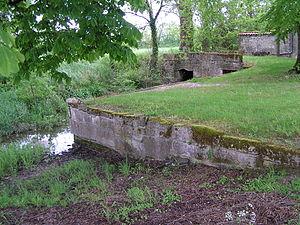
le Chemin Boisné voie romaine Saintes Périgueux au passage du Biau de l'Anglade sur Gimeux
Cet article recense une sélection de voies romaines ou anciennes, hypothétiques ou avérées, entre les cités antiques de Mediolanum Santonum, et Vesunna, en France. Certaine sections de ces routes majeures ou secondaires sont mentionnées dans des documents écrits, comme la table de Peutinger. Exceptionnellement, elles sont confirmées par l'archéologie et l'épigraphie, et sont depuis le XVIIIᵉ siècle à l'origine de nombreuses conjectures.